Shag (artist)

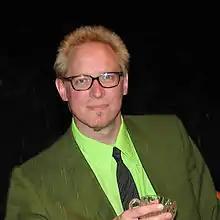
Agle in 2004

Josh Agle (born August 31, 1962) is an American artist, better known by the nickname Shag.